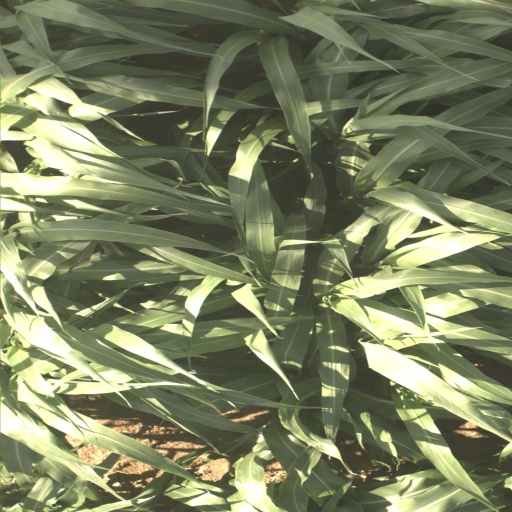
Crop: sorghum